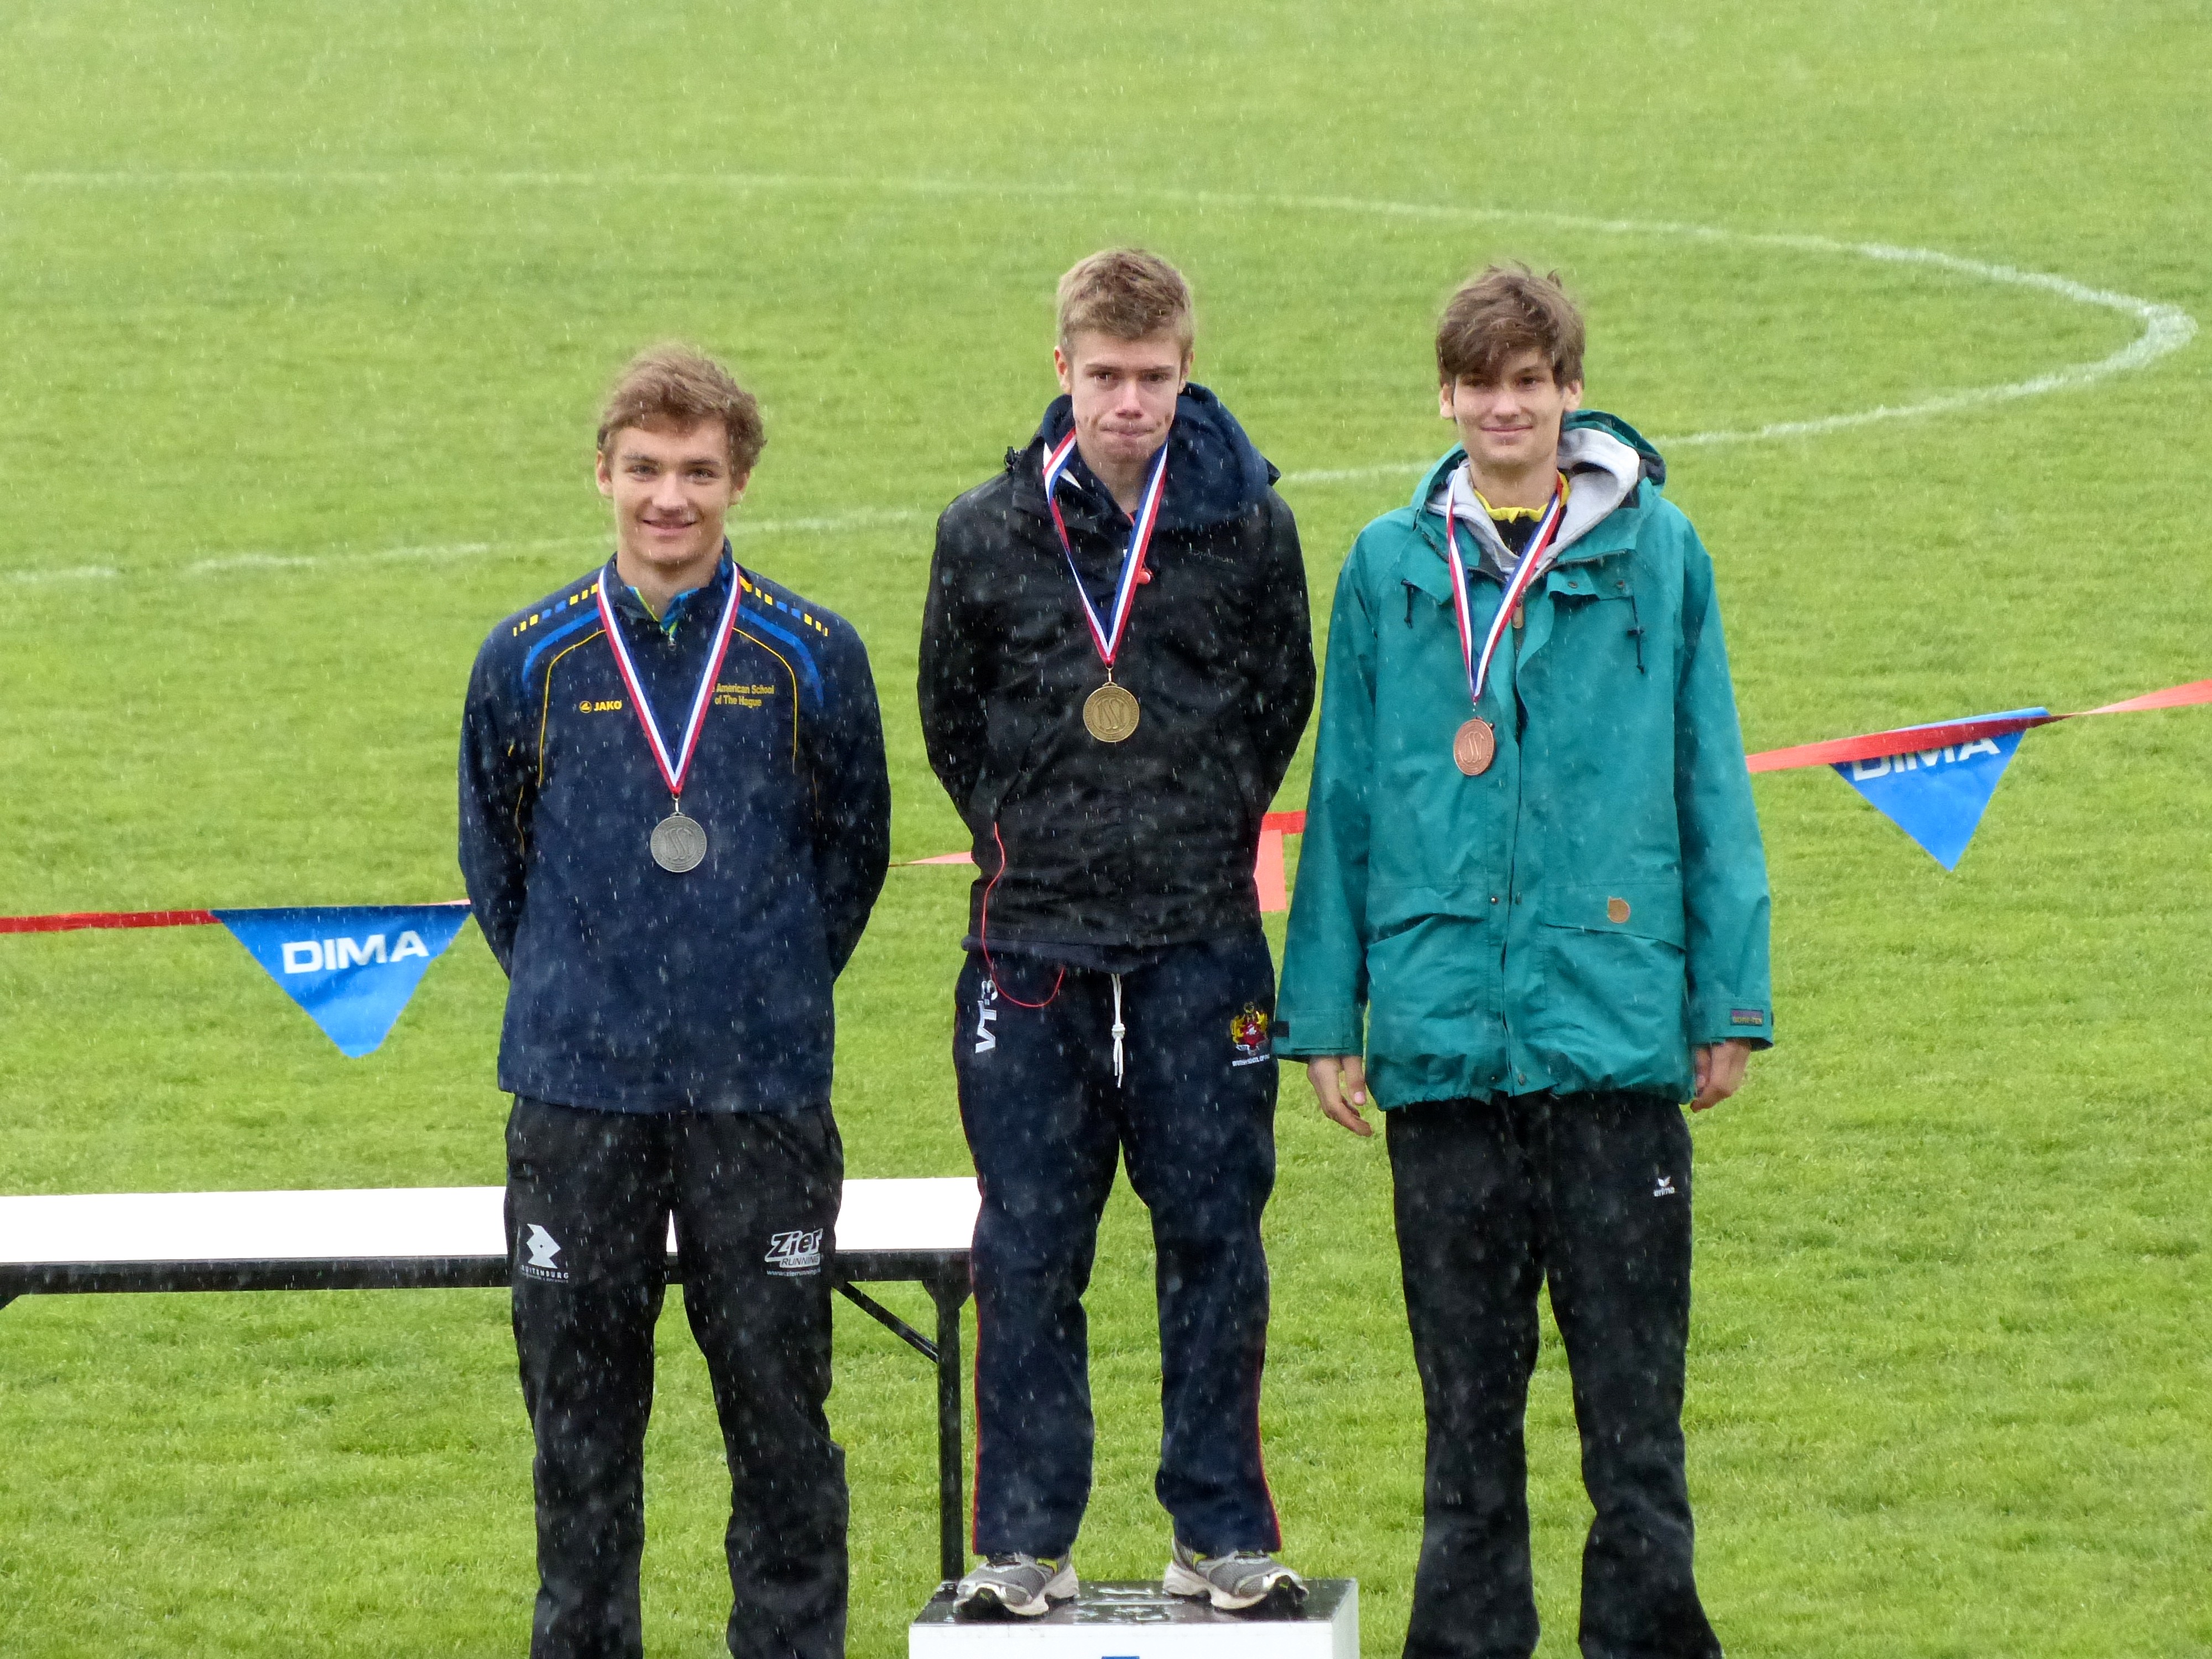
person, running, paris, player, 2013, team, sports, highschool, athletics, isst, trackandfield, sport venue